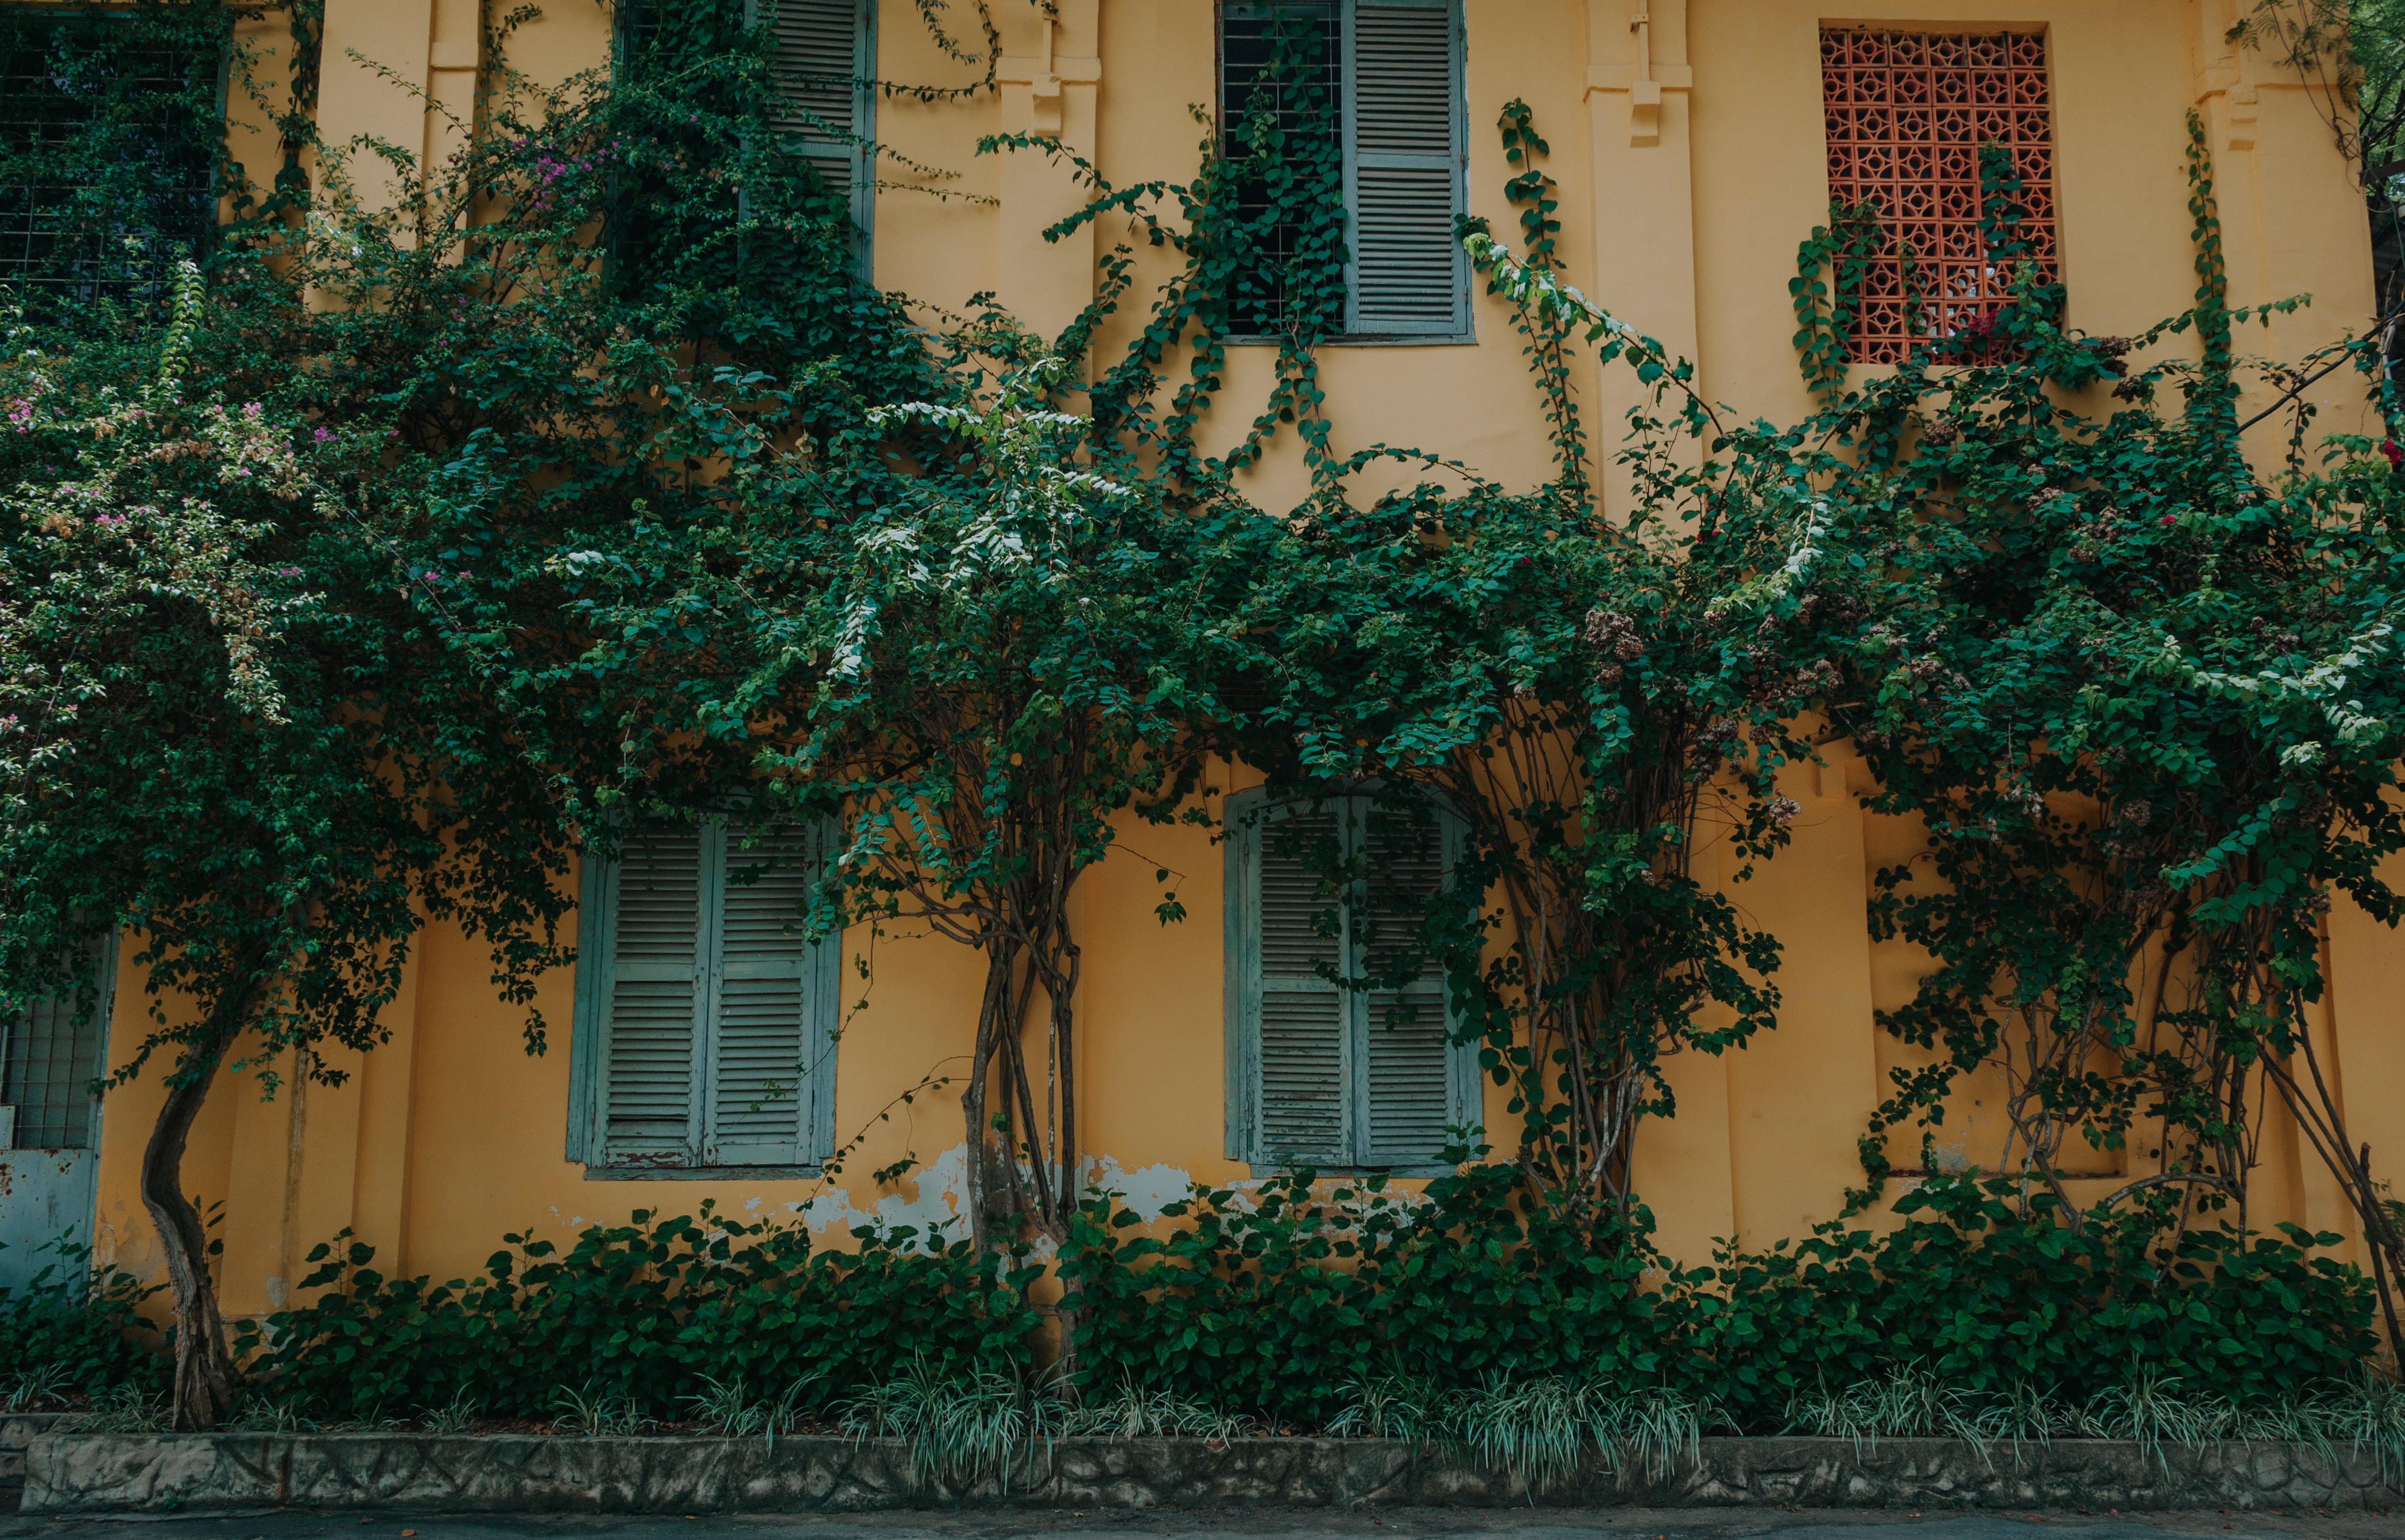
green, vegetation, wall, tree, house, home, neighbourhood, architecture, window, leaf, facade, plant, building, urban area, balcony, real estate, ivy, residential area, branch, door, city, Tints and shades, palm tree, street, shrub, arecales, vine, flower, ivy family